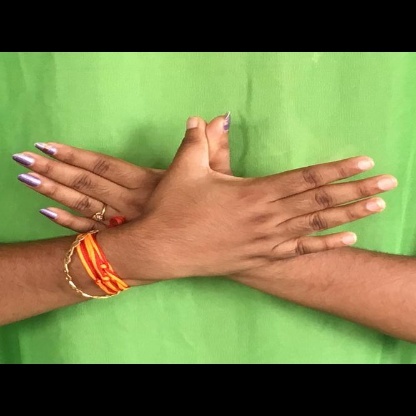
Mudra: Garuda